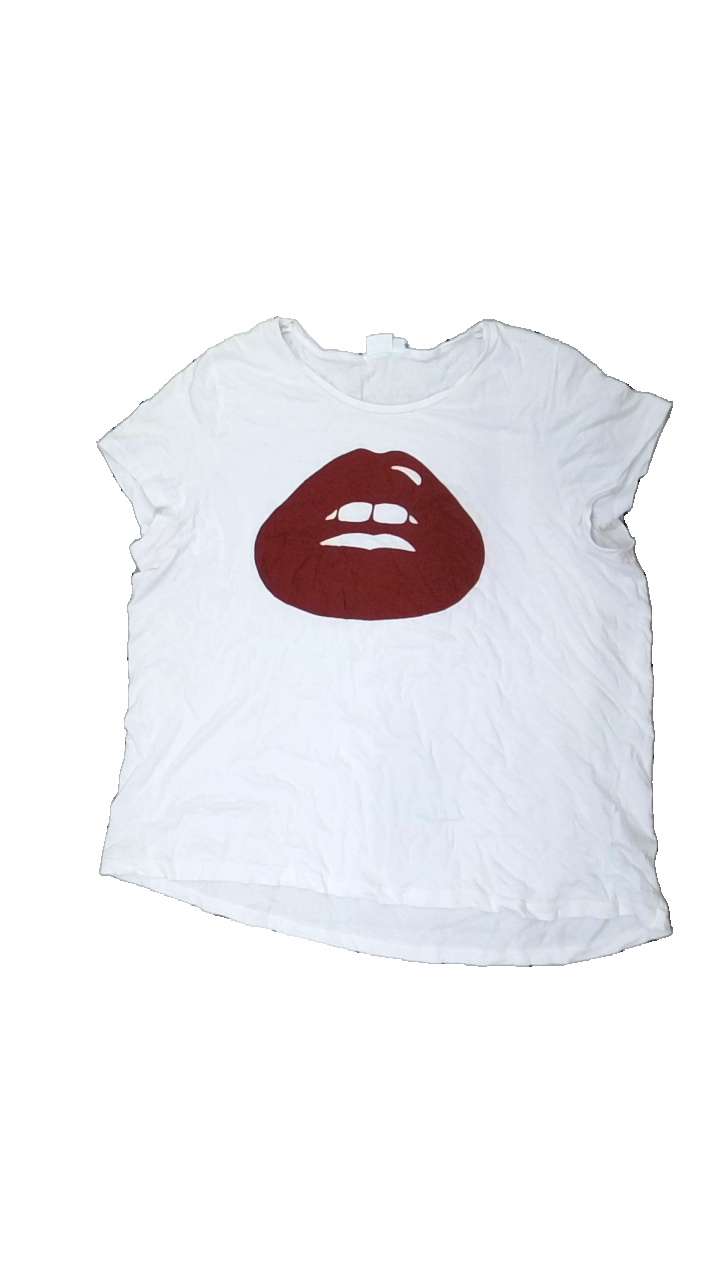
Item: T-shirt (Ladies)
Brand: Mywear (ica)
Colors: White
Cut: Regular, C-collar, Loose
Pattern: Other
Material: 100% cotton
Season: All
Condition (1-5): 3
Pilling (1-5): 4
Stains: Minor
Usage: Recycle
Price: <50